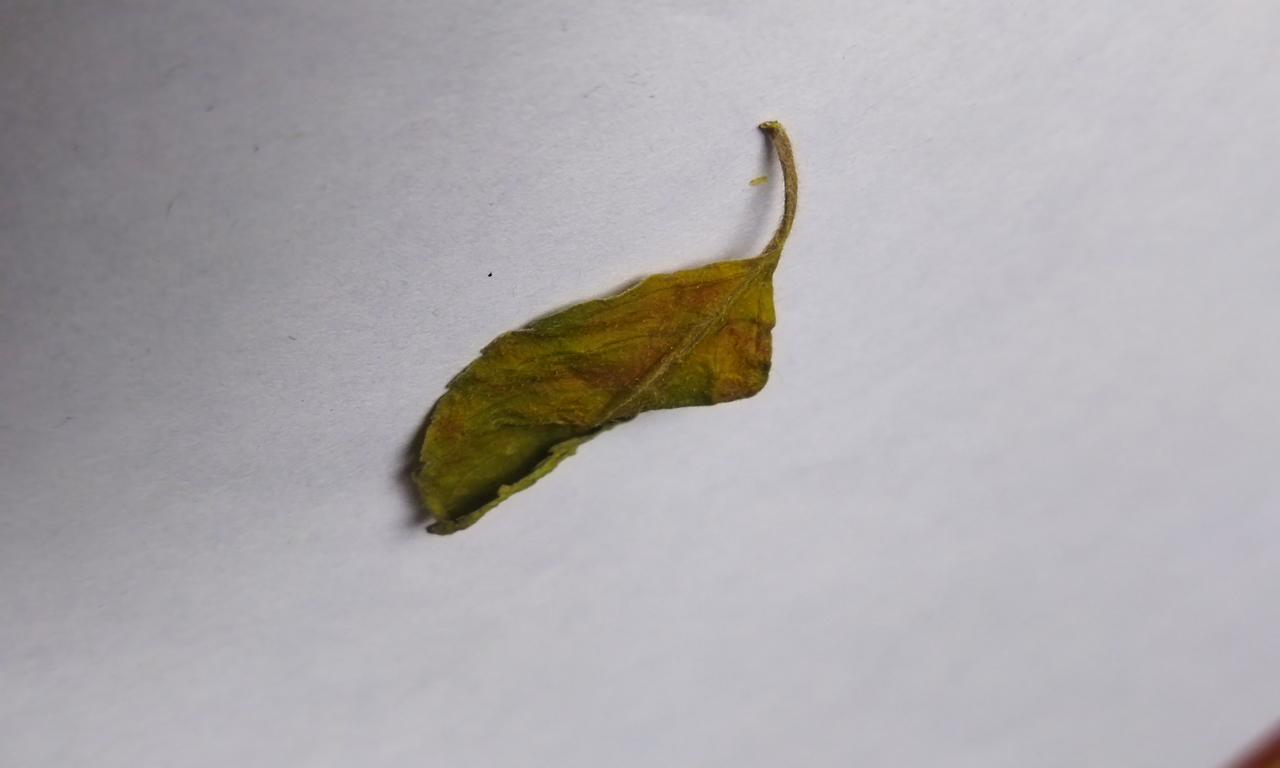
Label: Dried